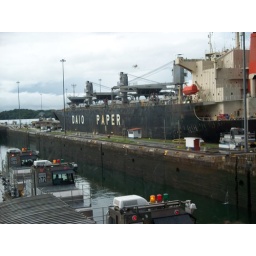
Over 2 million gallons of water is used in the locks to move one boat through the canal.